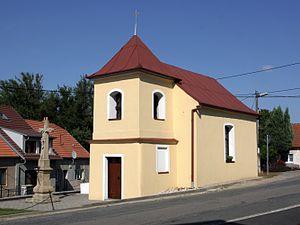
Ledce est une commune du district de Brno-Campagne, dans la région de Moravie-du-Sud, en République tchèque. Sa population s'élevait à 214 habitants en 2017.